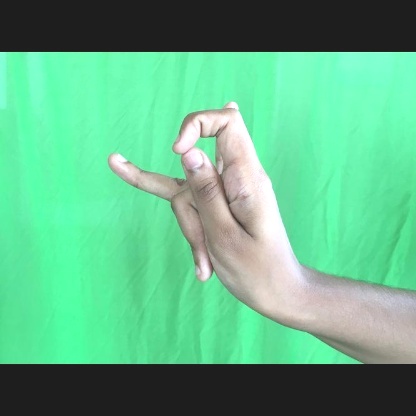
Mudra: Katakamukha